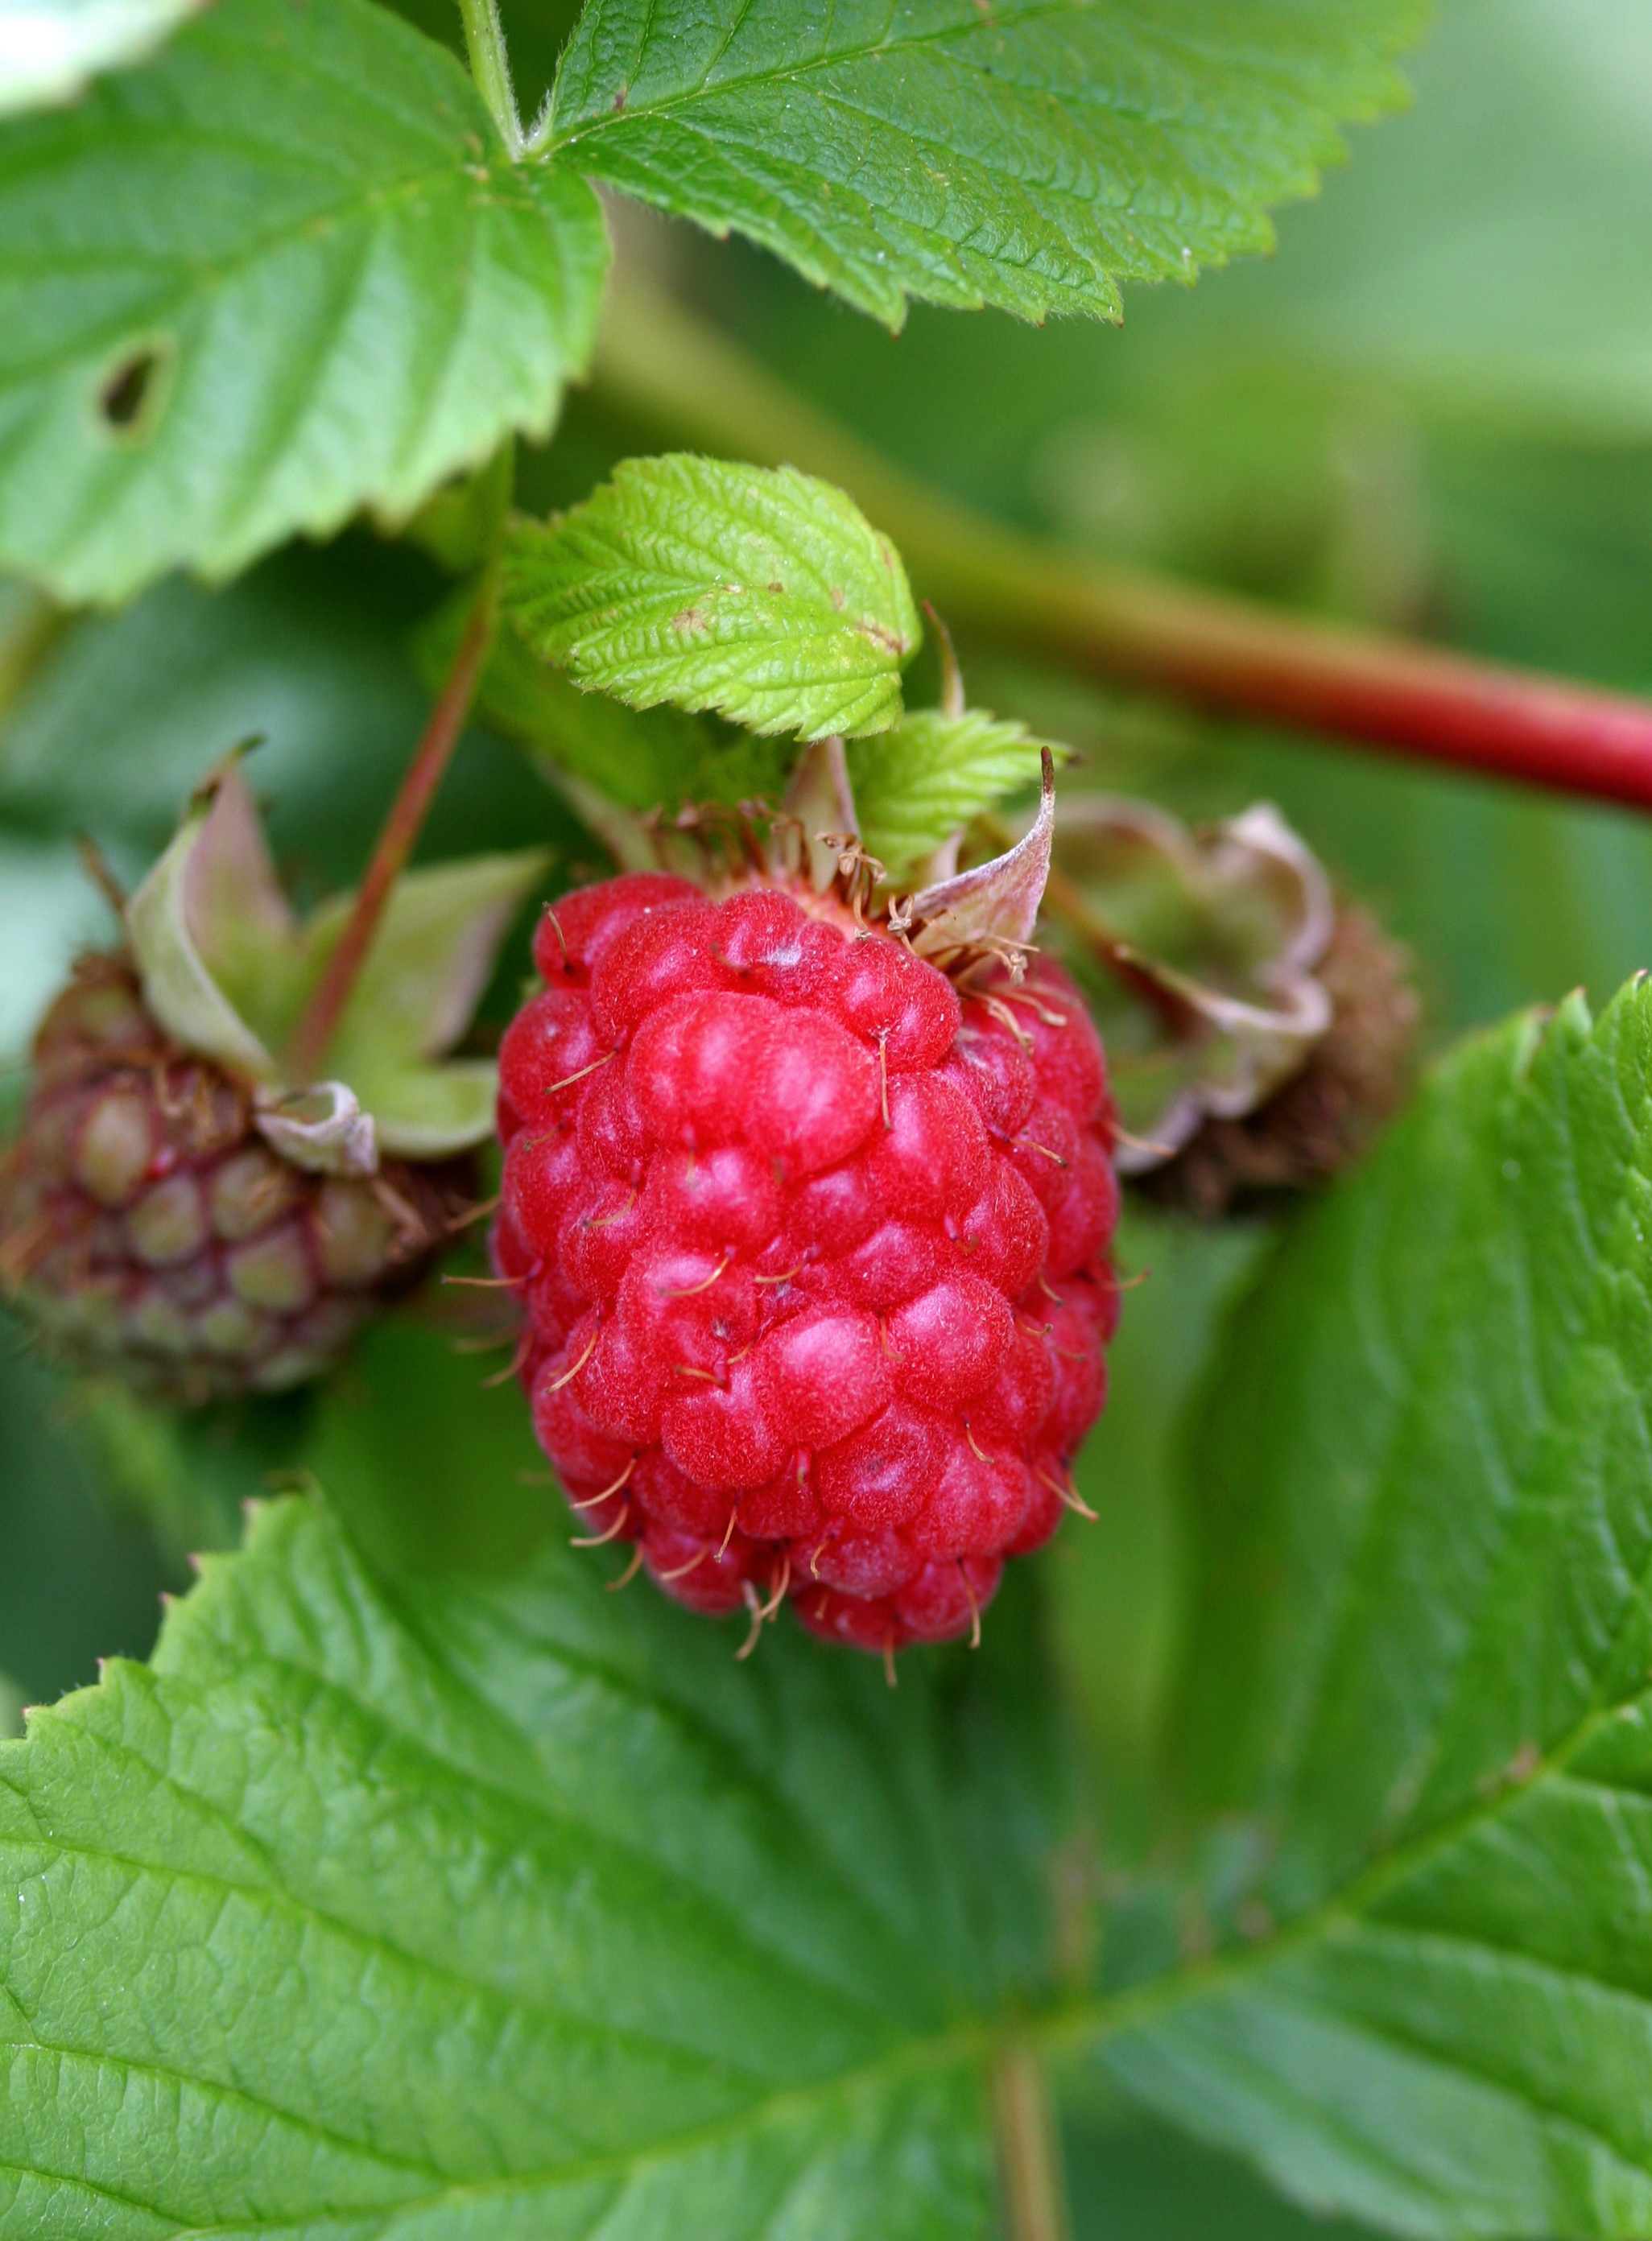
plant, raspberry, fruit, berry, flower, summer, bush, food, produce, garden, blackberry, shrub, raspberries, bramble, strawberries, mulberry, flowering plant, land plant, chinese hawthorn, dewberry, boysenberry, loganberry, wine raspberry, red mulberry, tayberry, thimbleberry, west indian raspberry, salmonberry, mock strawberry